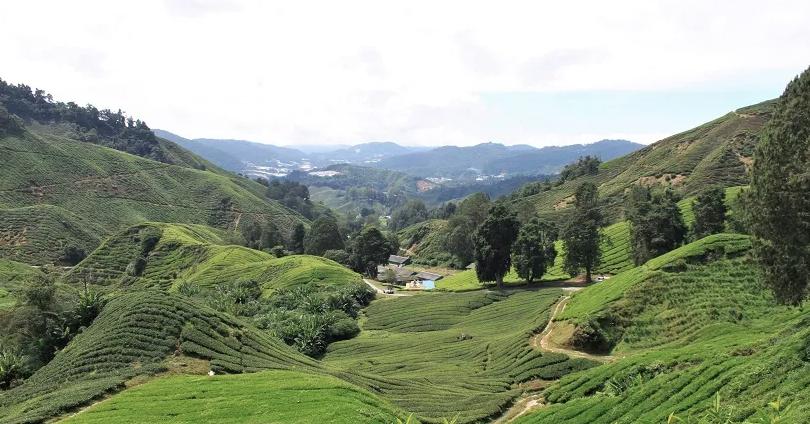
Mandhari nzuri na ya kupendeza ikiwa imepambwa kwa mashamba makubwa na mazuri ya chai, ndani yake kukiwa na miti mikubwa yenye kijani kizuri  huku kukiwa na milima mizuri na ya kupendeza pande zote na nyumba chache.